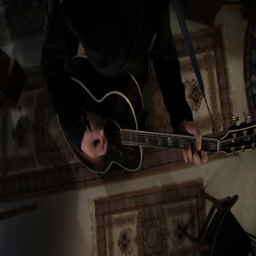
up and down close pan shot of a guitar player